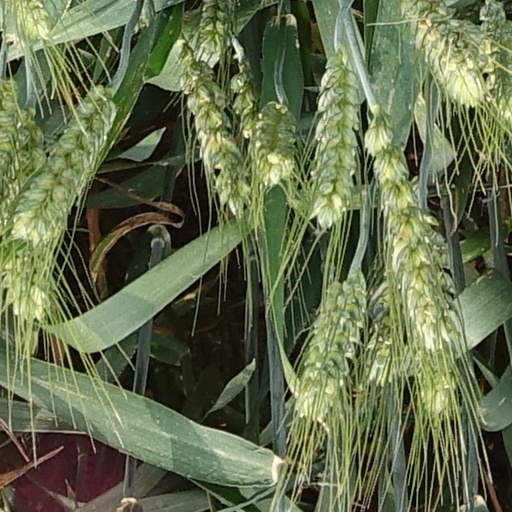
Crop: wheat